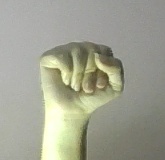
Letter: saad